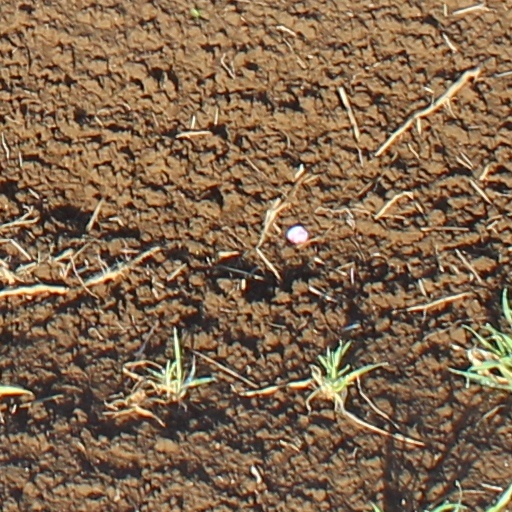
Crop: wheat